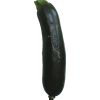
Label: Zucchini dark 1